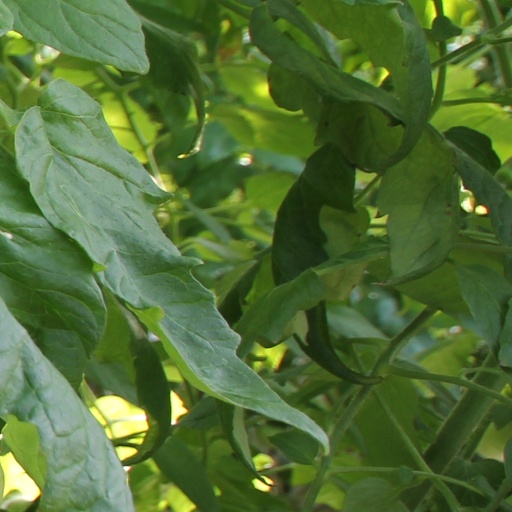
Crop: tomato